Bruce Ellis Benson

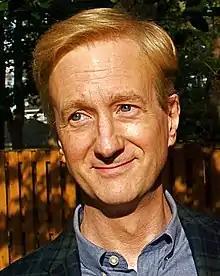
Bruce Ellis Benson in 2014

Bruce Ellis Benson (born 1960) is an American philosopher. He was formerly a professor at Wheaton College in Illinois.